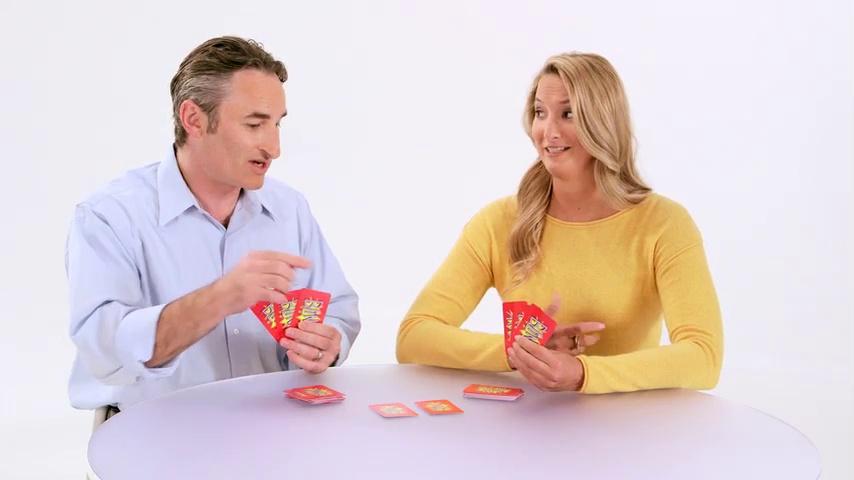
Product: Mattel Games Blink – The World’s Fastest Game!
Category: Toys & Games | Games & Accessories | Card Games
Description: Race in a head to head competition with Blink , the lightning fast card game.
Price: $5.99
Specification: ProductDimensions:3.6x0.8x5.7inches|ItemWeight:0.8ounces|ShippingWeight:3.52ounces(Viewshippingratesandpolicies)|DomesticShipping:ItemcanbeshippedwithinU.S.|InternationalShipping:ThisitemcanbeshippedtoselectcountriesoutsideoftheU.S.LearnMore|ASIN:B0037W5Y2W|Californiaresidents:ClickhereforProposition65warning|Itemmodelnumber:T5931|Manufacturerrecommendedage:7yearsandup